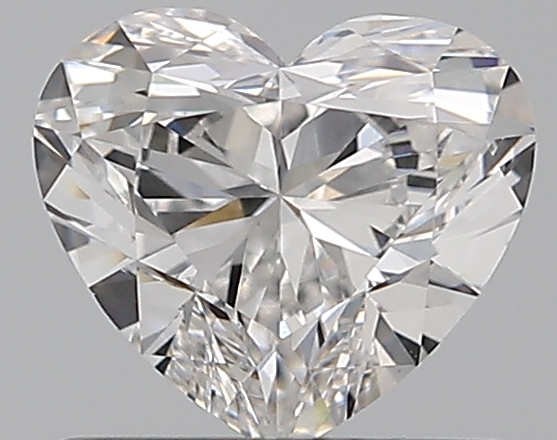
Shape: heart
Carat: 0.7
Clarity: VVS2
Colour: E
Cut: EX
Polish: EX
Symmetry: VG
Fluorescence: M
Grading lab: GIA
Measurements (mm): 5.39 x 6.07 x 3.47